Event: Nepal Earthquake
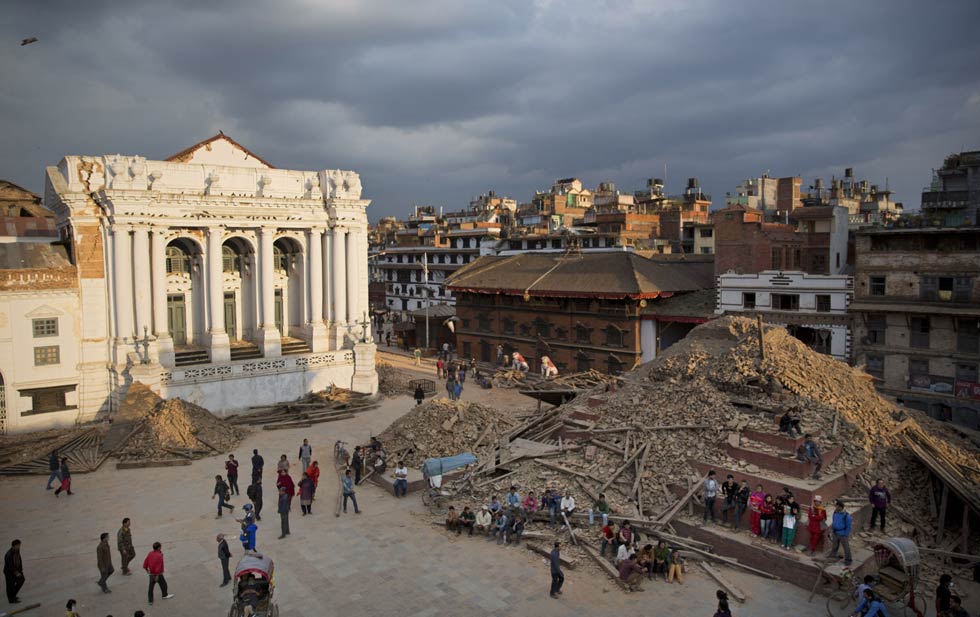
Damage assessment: damage